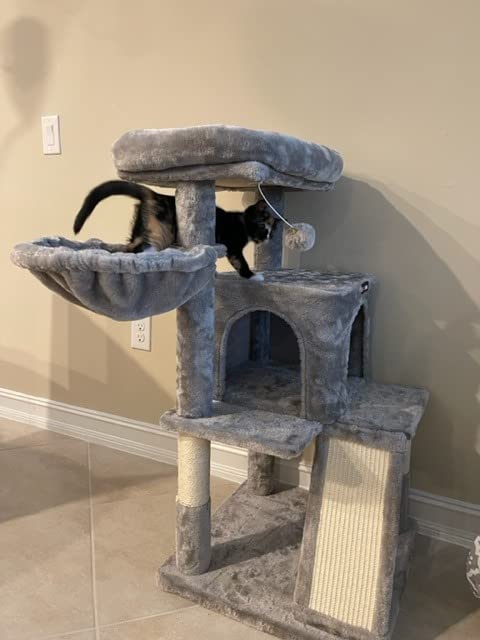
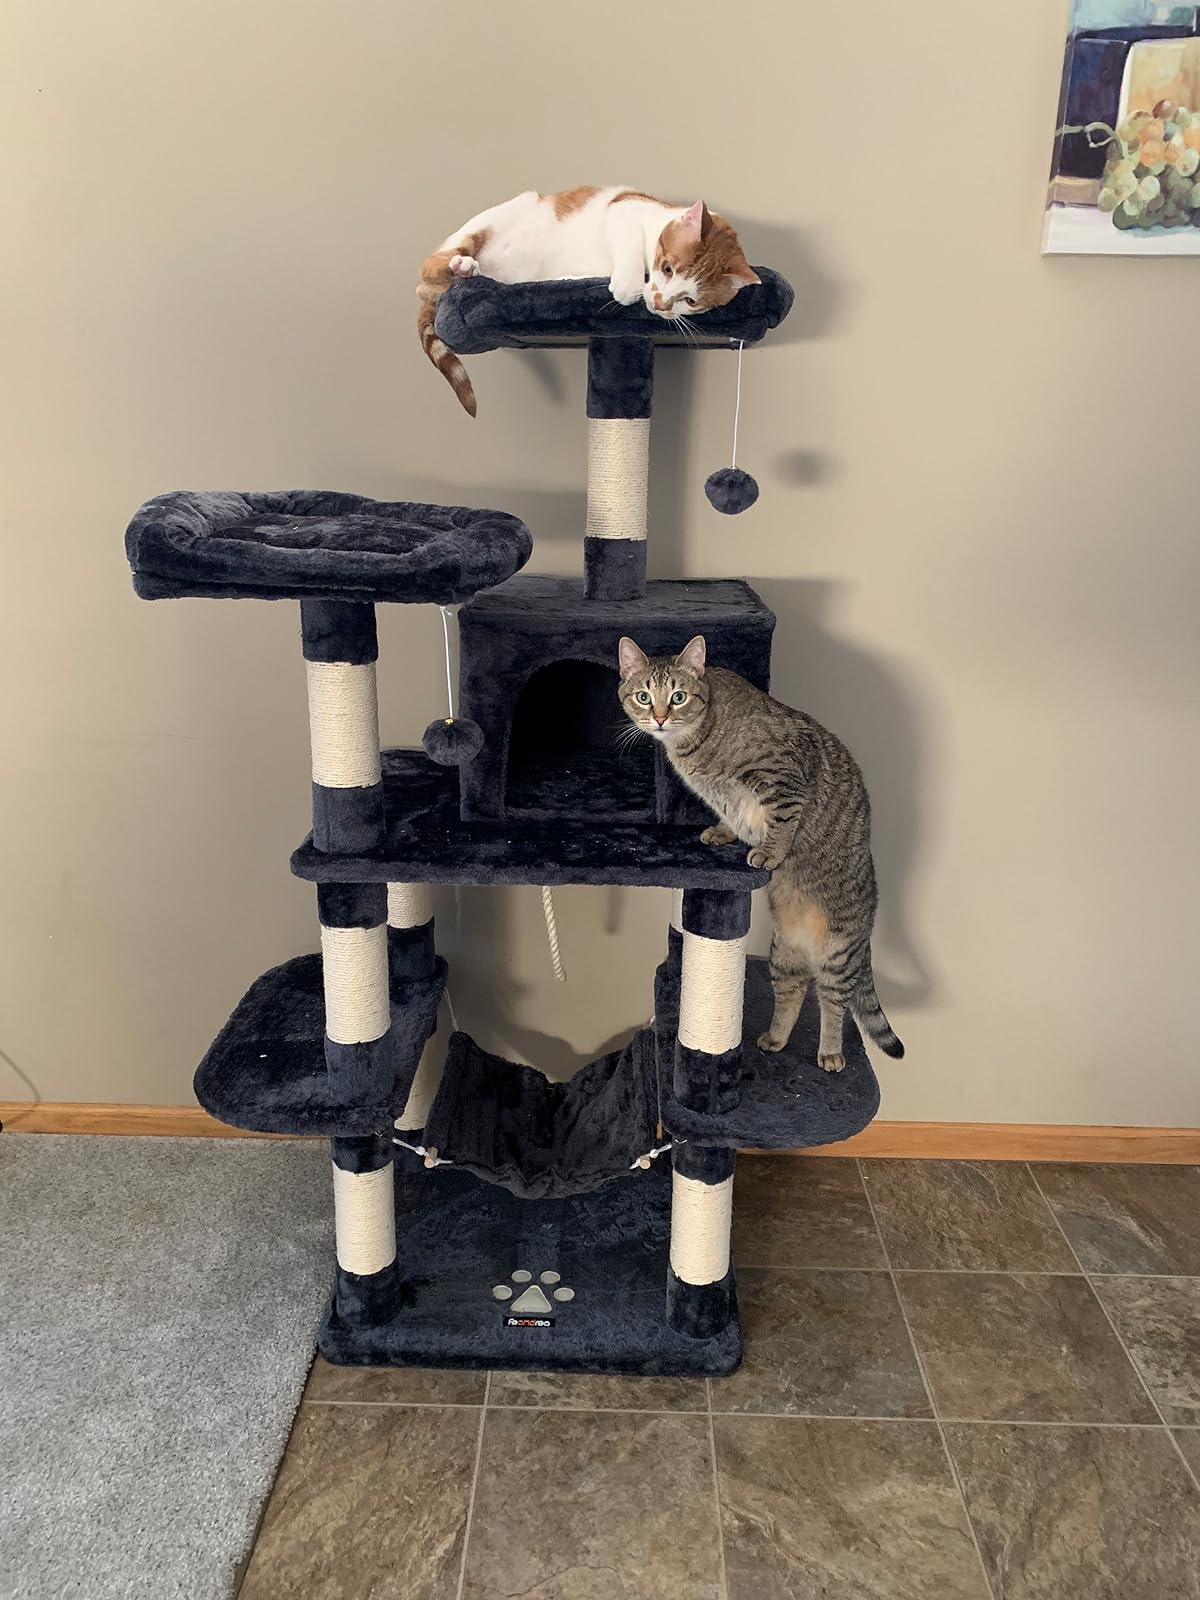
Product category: items_cat tree
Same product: no